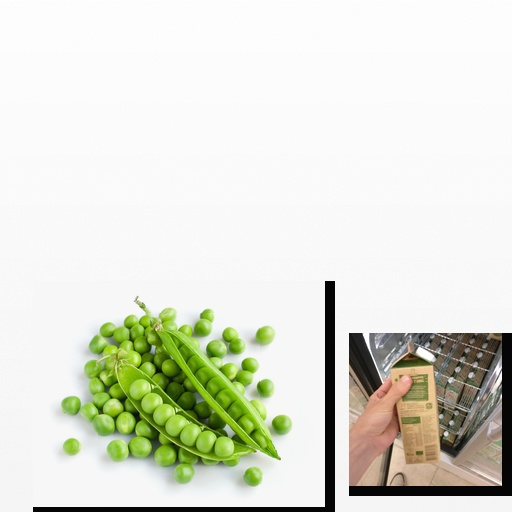
Food items: milk, peas